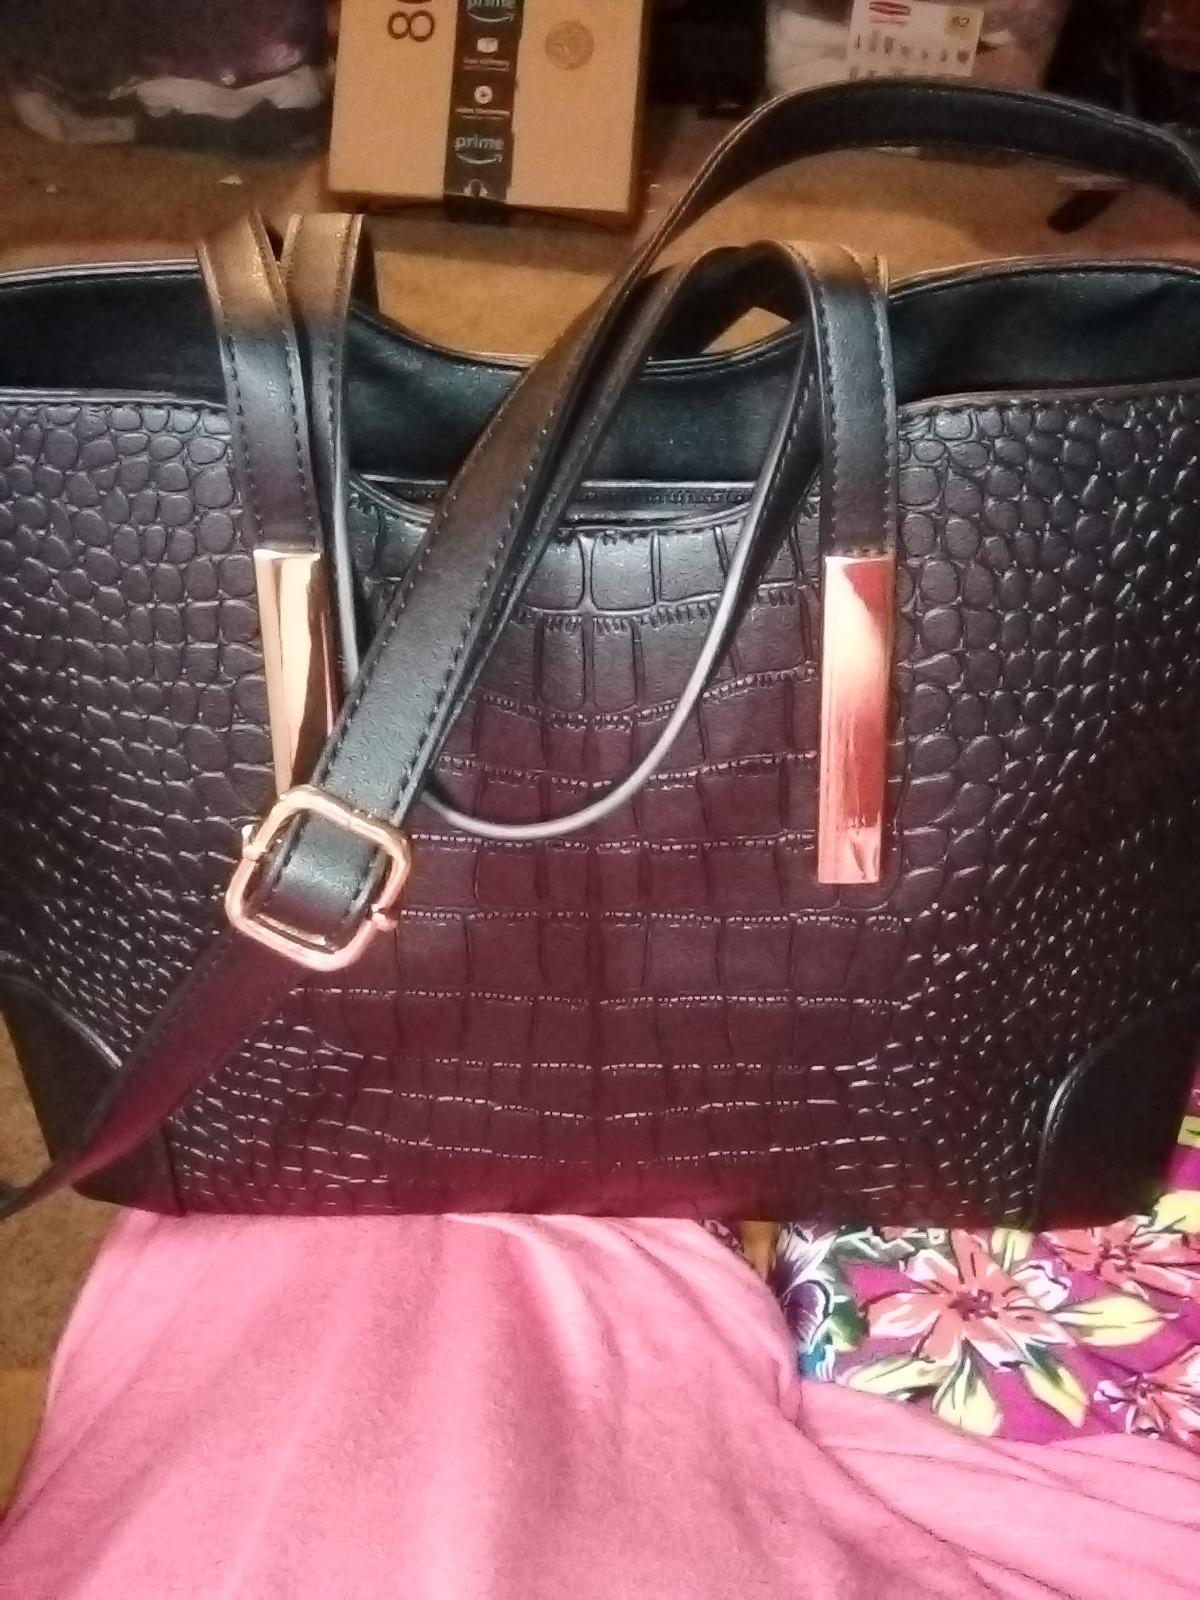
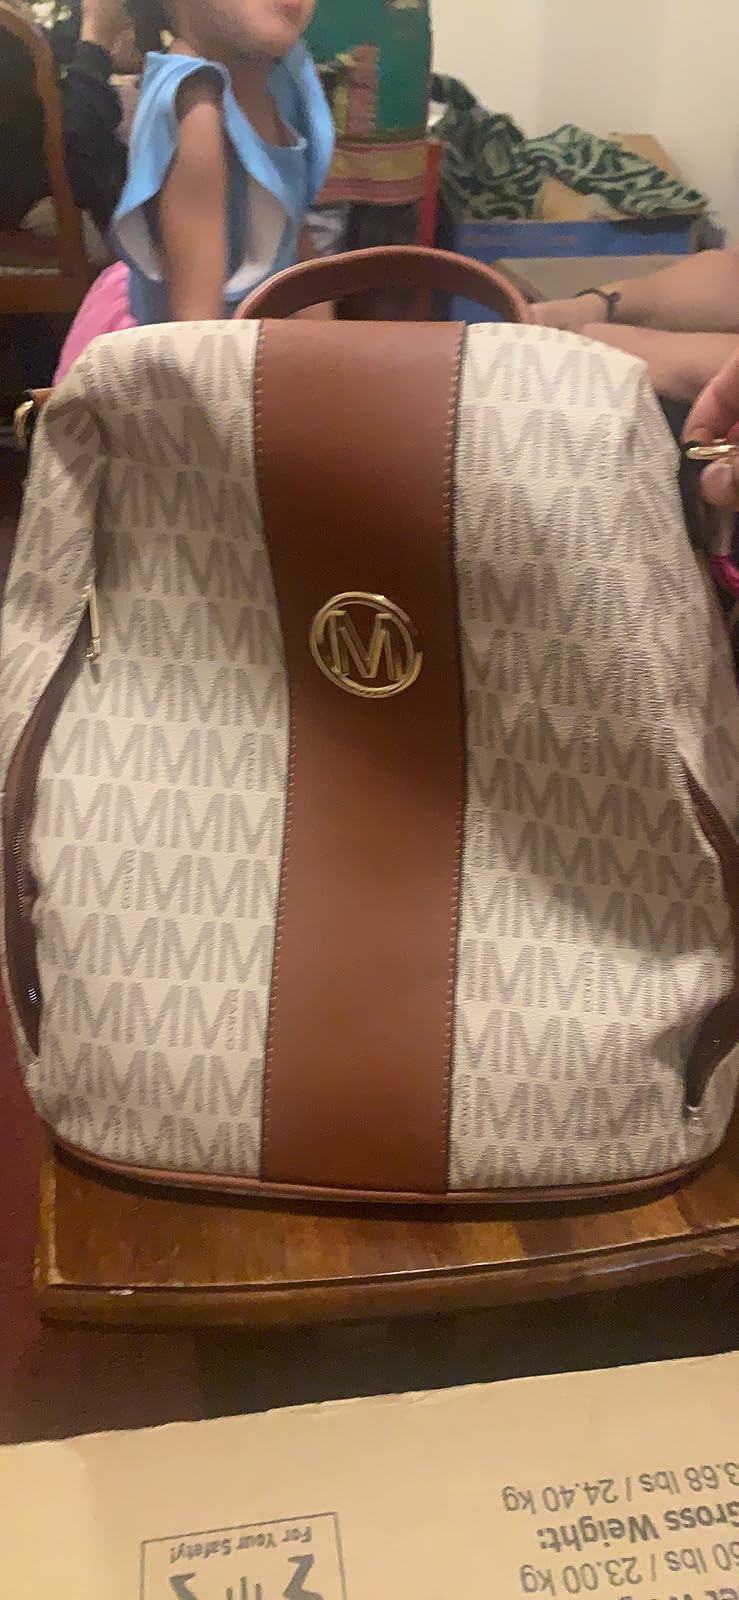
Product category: accessories_handbag
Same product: no